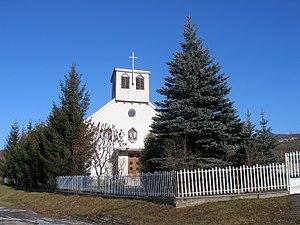
Lesíček est un village de Slovaquie situé dans la région de Prešov.